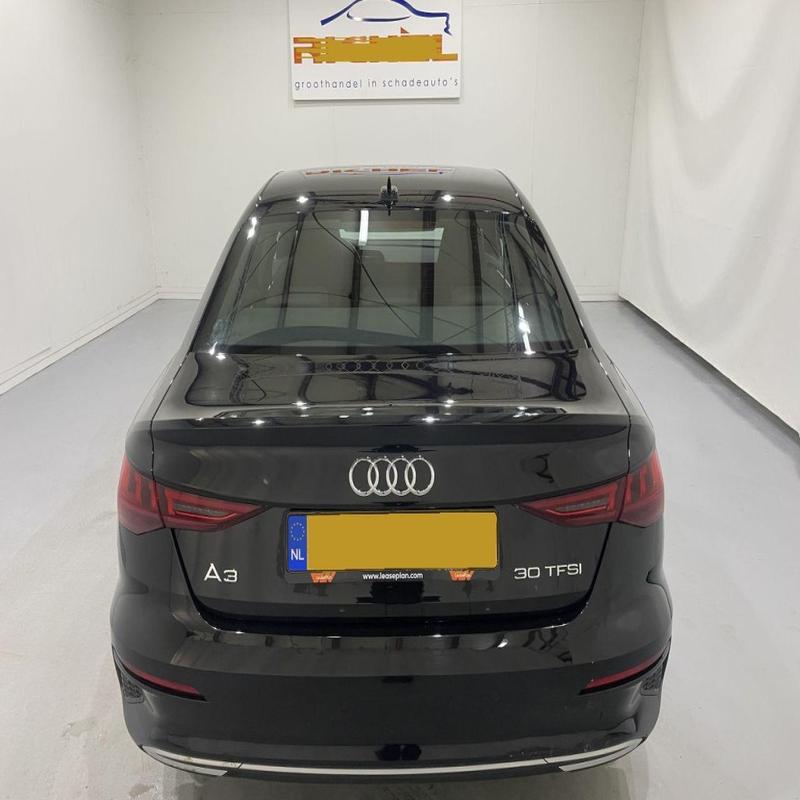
Aucun dommage détecté.
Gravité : aucun